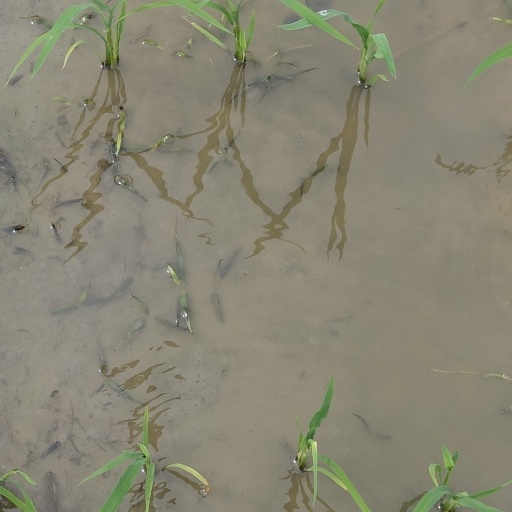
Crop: rice